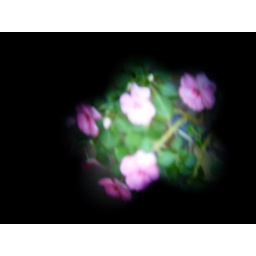
to see a world in a grain of sand and a heaven in a wild flower